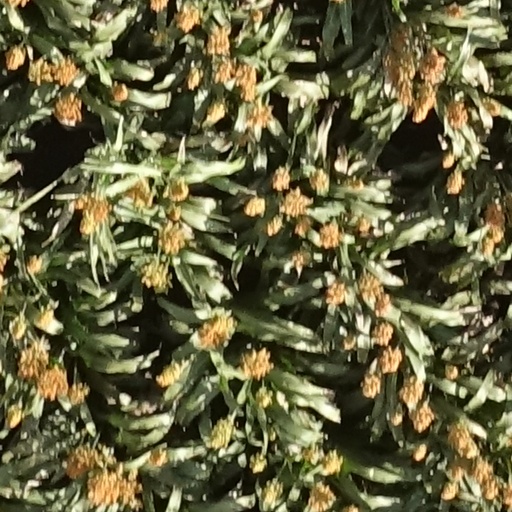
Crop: sorghum